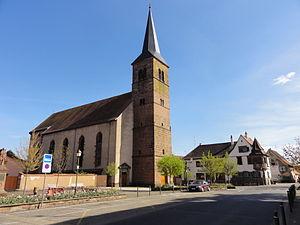
Alsace, Bas-Rhin, Église Notre-Dame-de-l’Assomption de Monswiller (IA00055527).
Monswiller est une commune française située dans le département du Bas-Rhin, en région Grand Est.